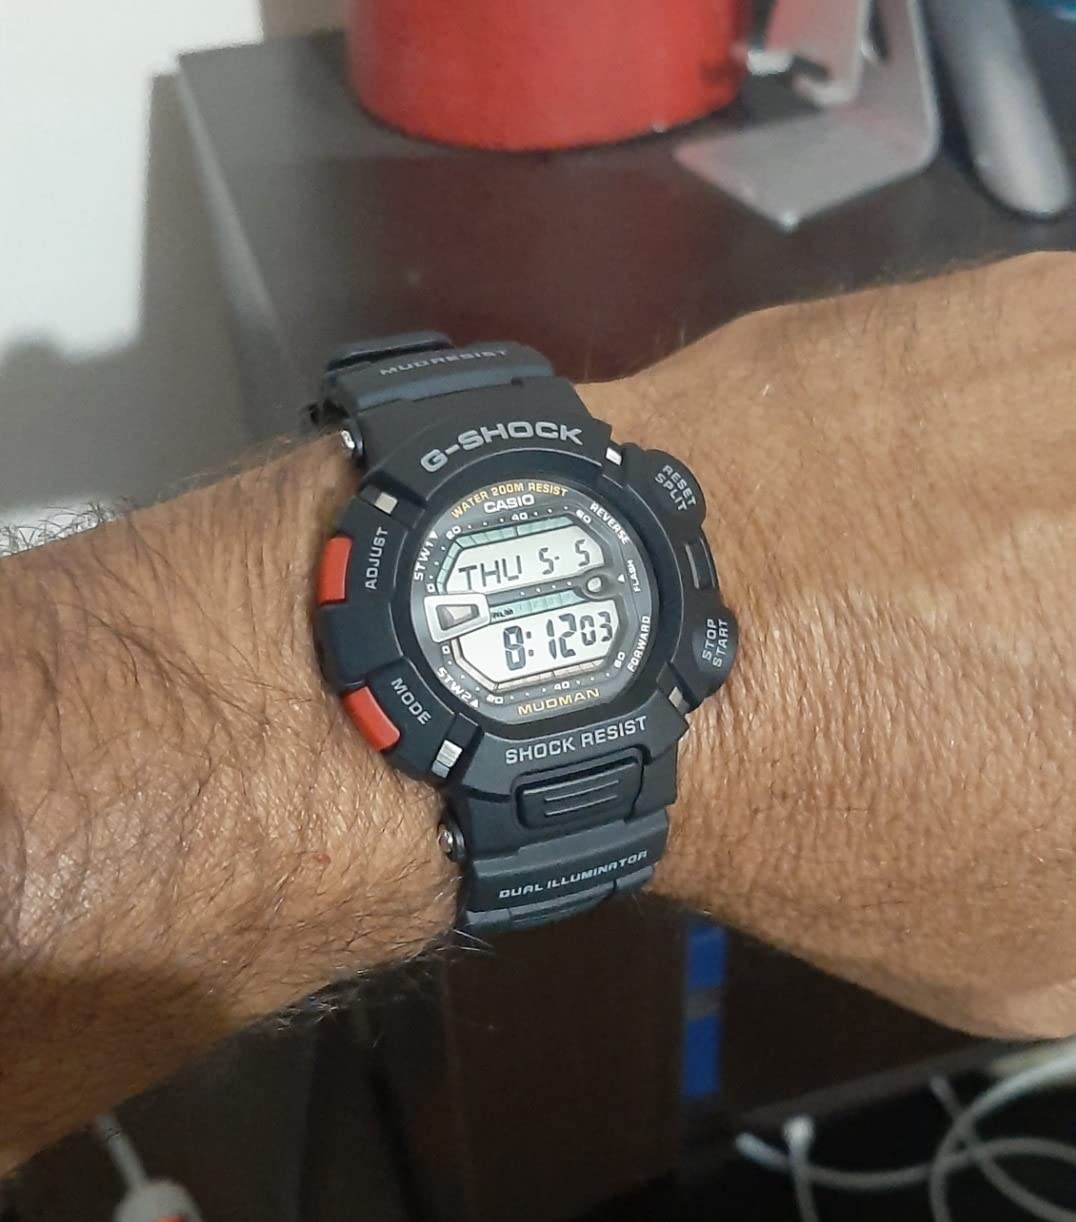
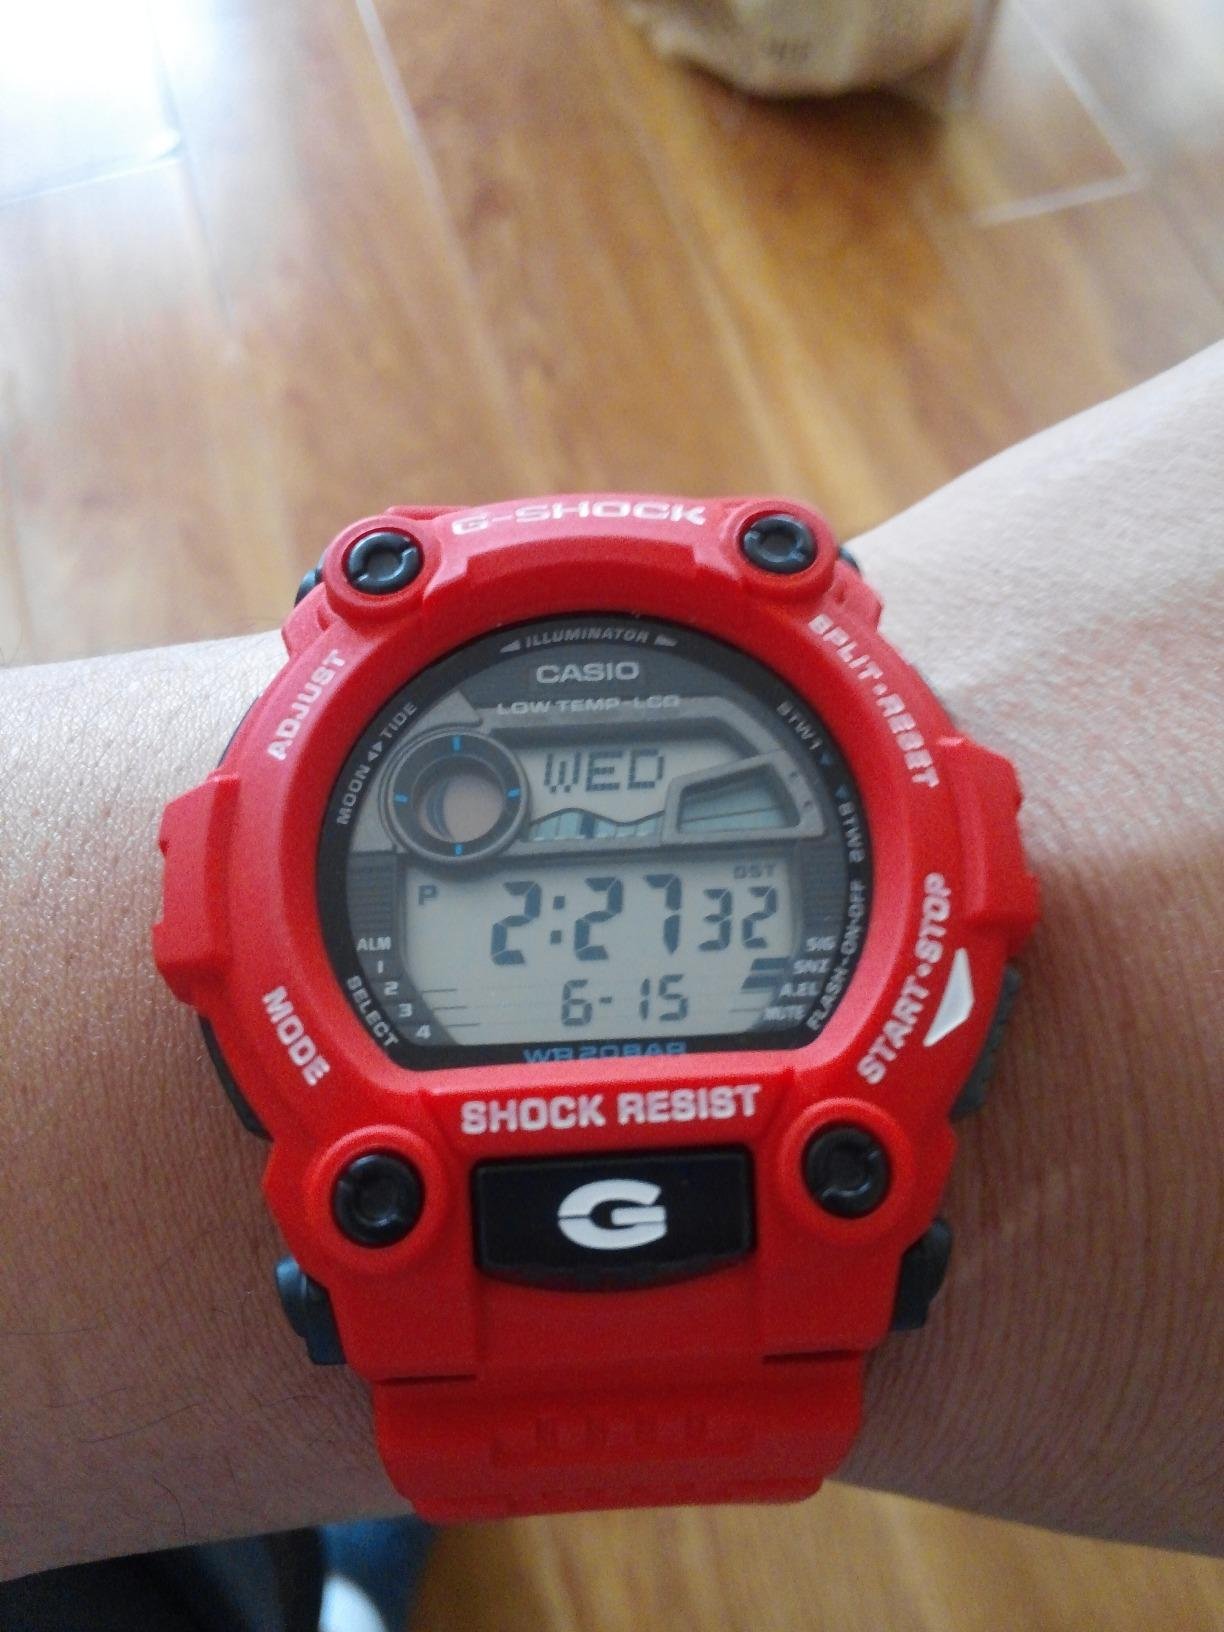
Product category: accessories_watch
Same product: no